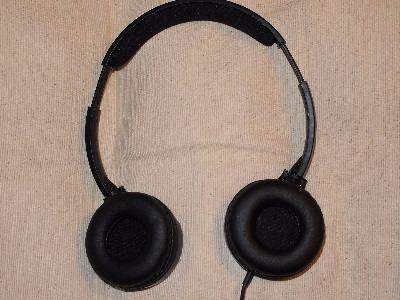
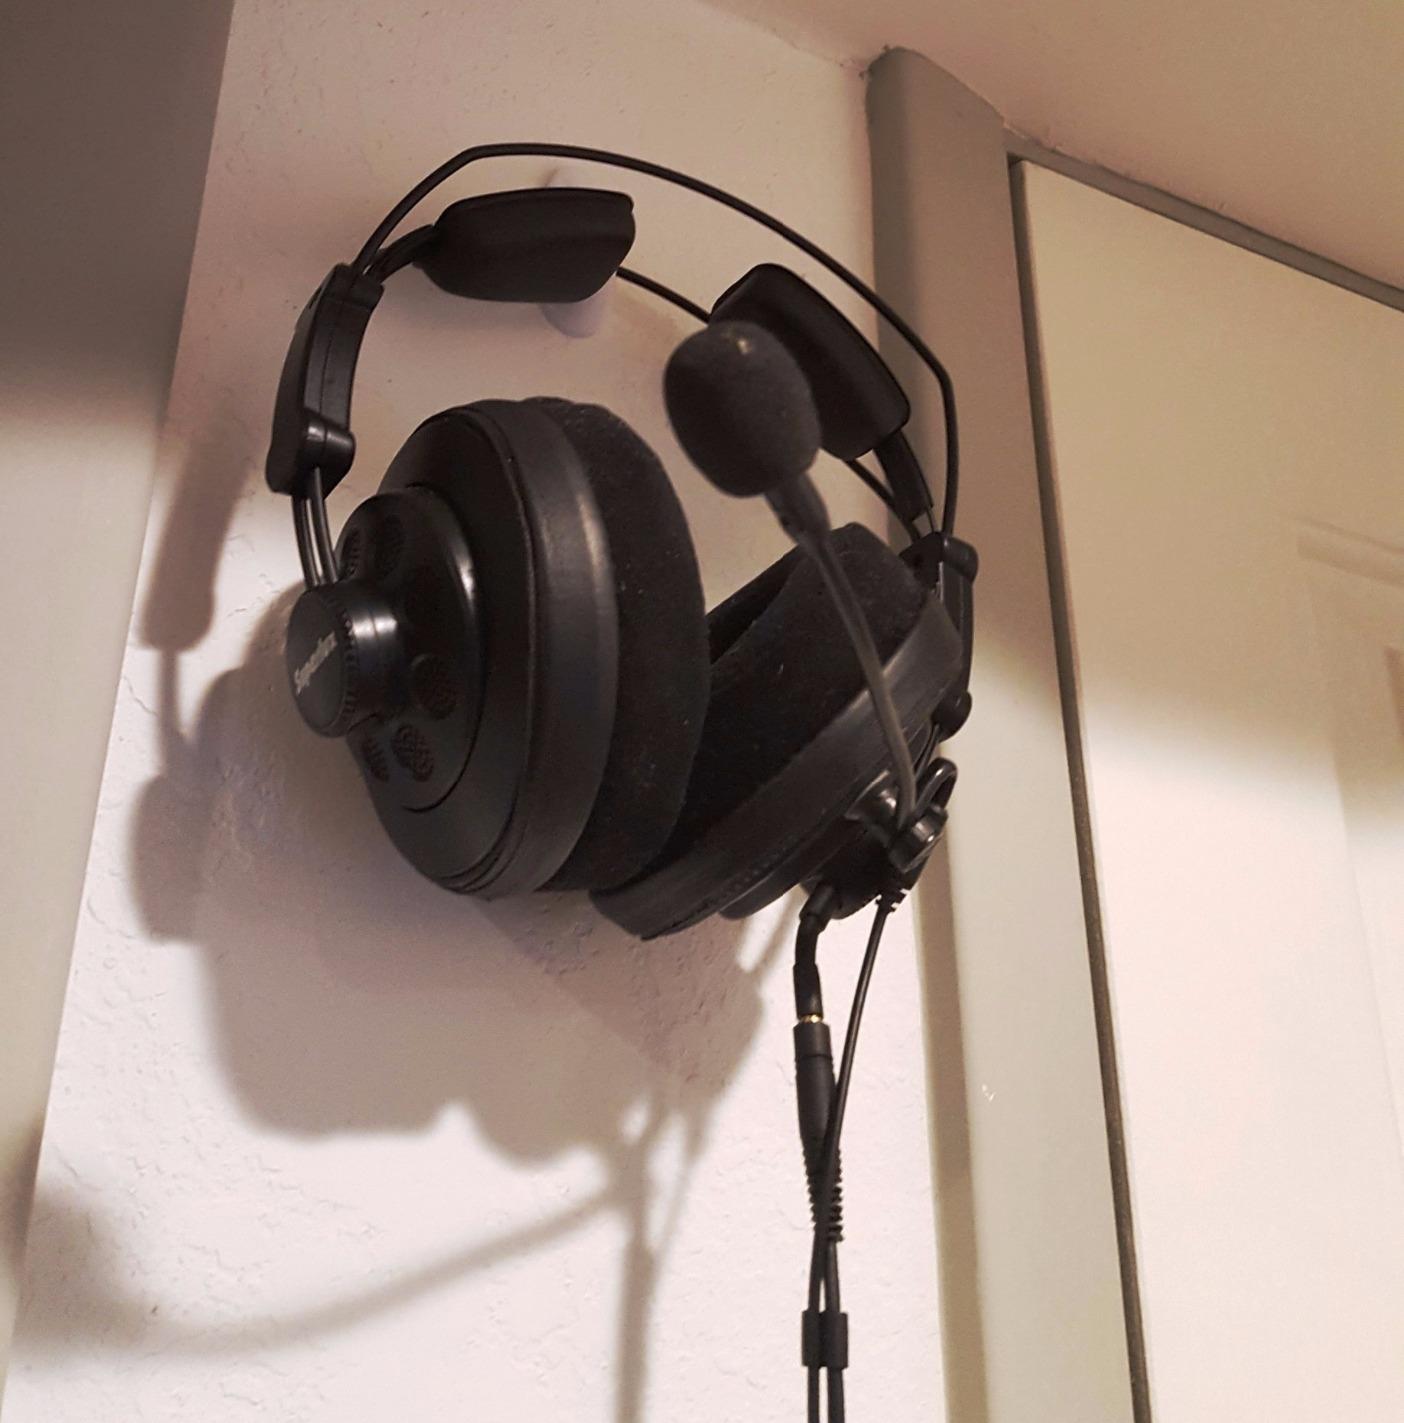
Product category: headphones
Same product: no